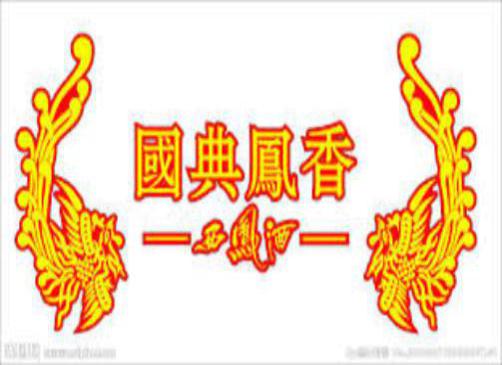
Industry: Food